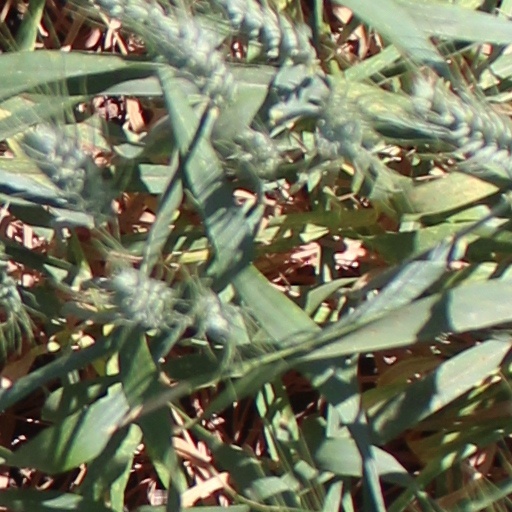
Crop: wheat